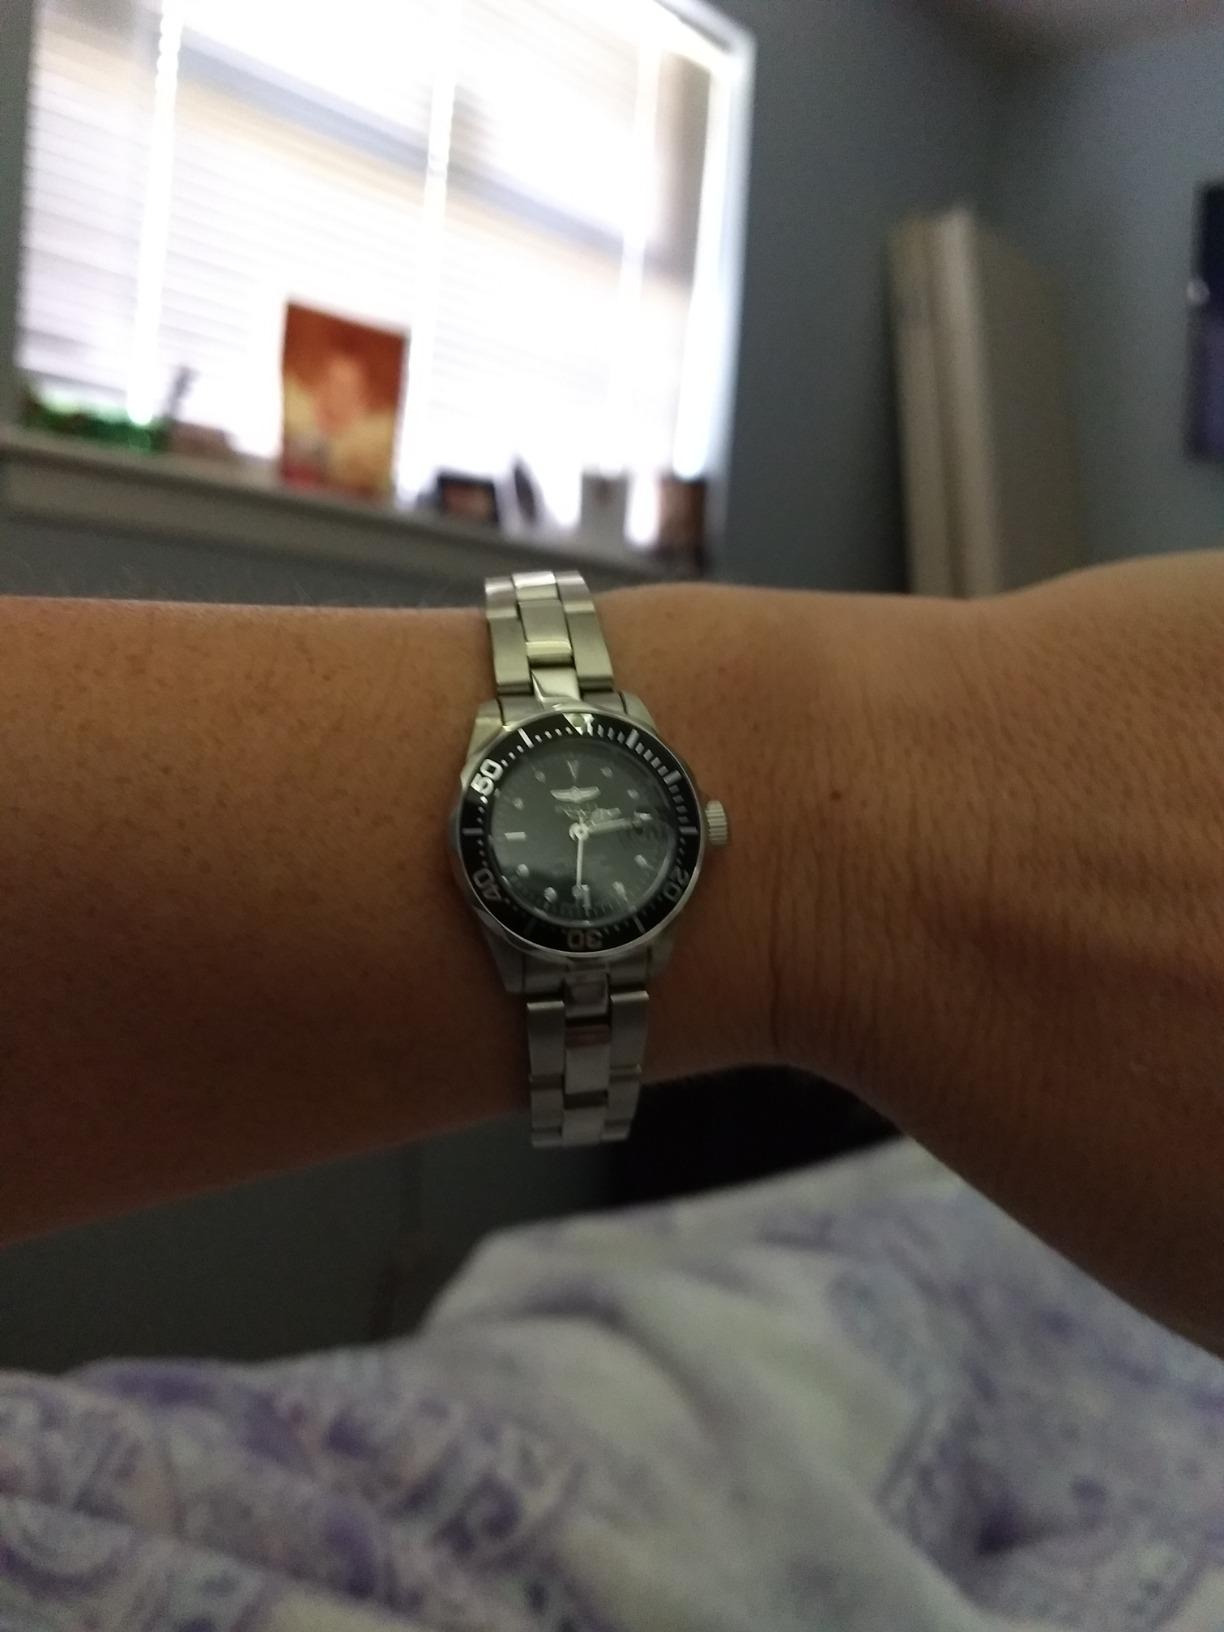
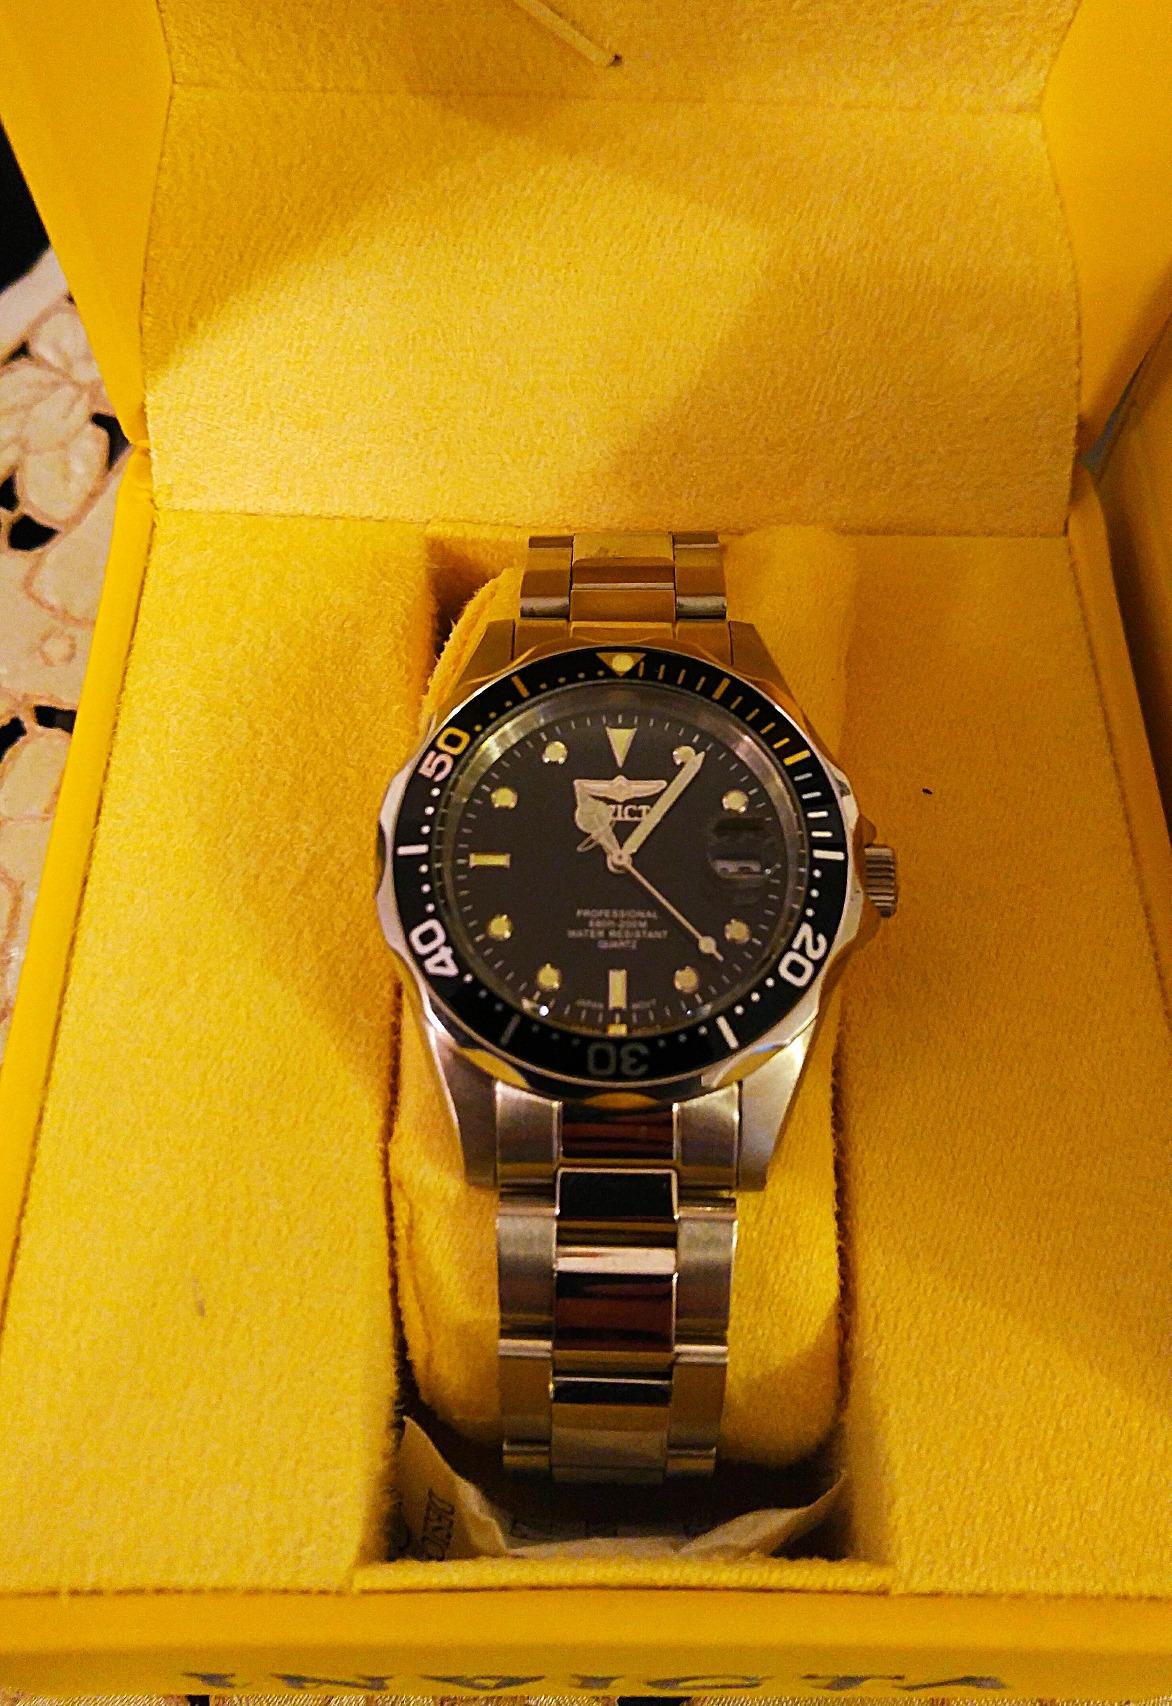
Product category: accessories_watch
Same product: yes